Didone abbandonata (Sarro)

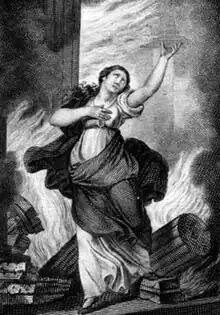
The final scene in Metastasio's libretto, "Didone Abandonata", by Cecilio Rizzardini

Didone abbandonata ("Dido Abandoned") is an opera in three acts composed by Domenico Sarro to a libretto by Pietro Metastasio of the same name which was based on the story of Dido and Aeneas from the fourth book of Virgil's "Aeneid". The opera premiered on 1 February 1724 at the Teatro San Bartolomeo in Naples.